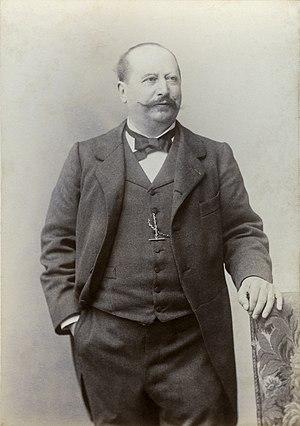
Henri Filhol – Préhistorien et paléontologue Français Origine